Pannuru Sripathy

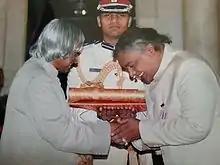
award

Pannuru Sripathi (born 20 April 1943) in a small village near Tirupathi, Andhra Pradesh, India, is a traditional painter who won the Padma Shri Award in 2007. Sripathi obtained a diploma in Drawing in 1969. Sripathi has served the traditional craft by training more than 1000 younger generations and art lovers in India and abroad. Sripathi represented India in Japan, Russia, US, Singapore, Austria, and Germany for festival of India.